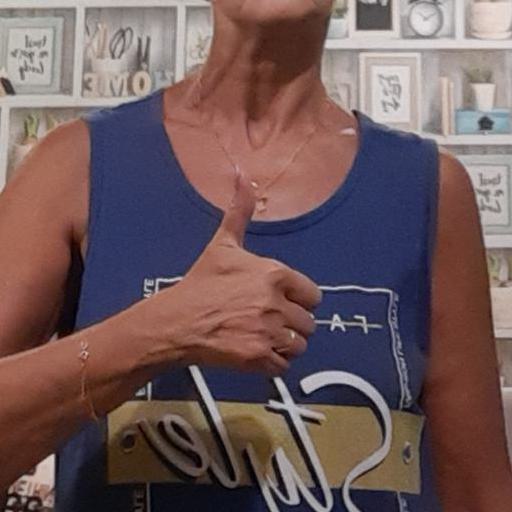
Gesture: like